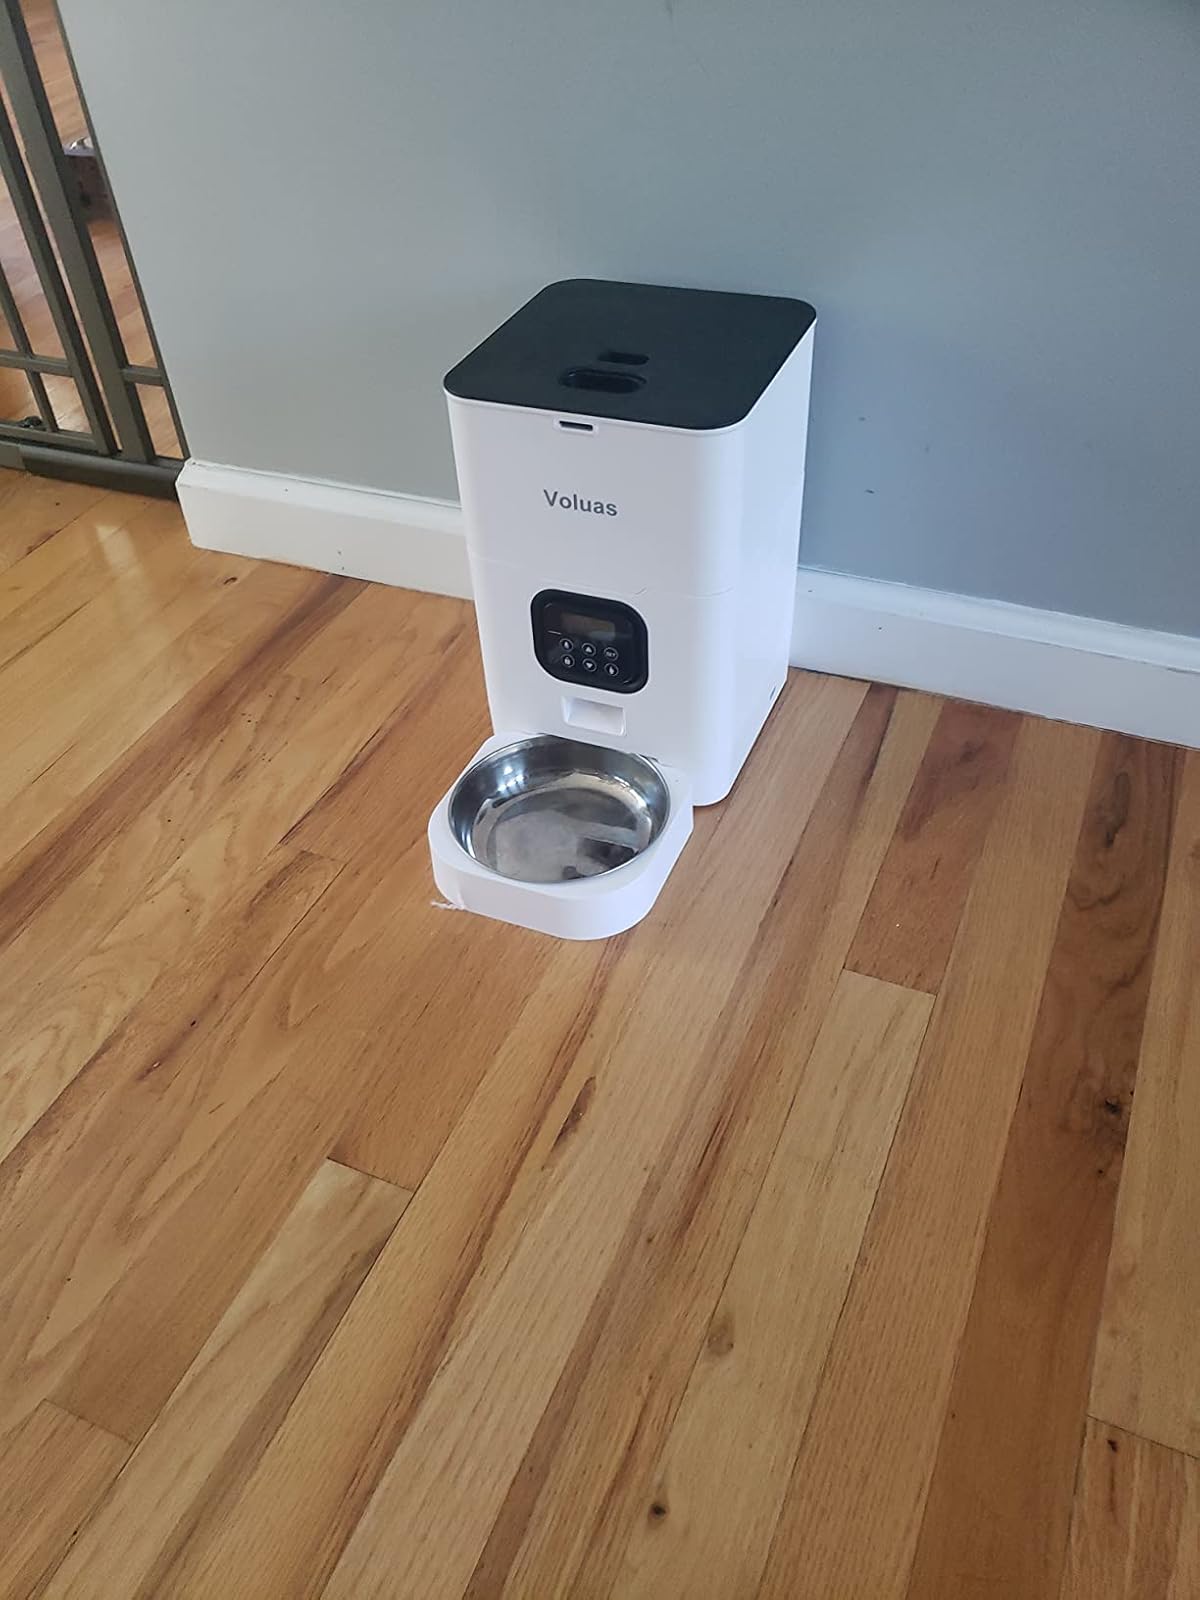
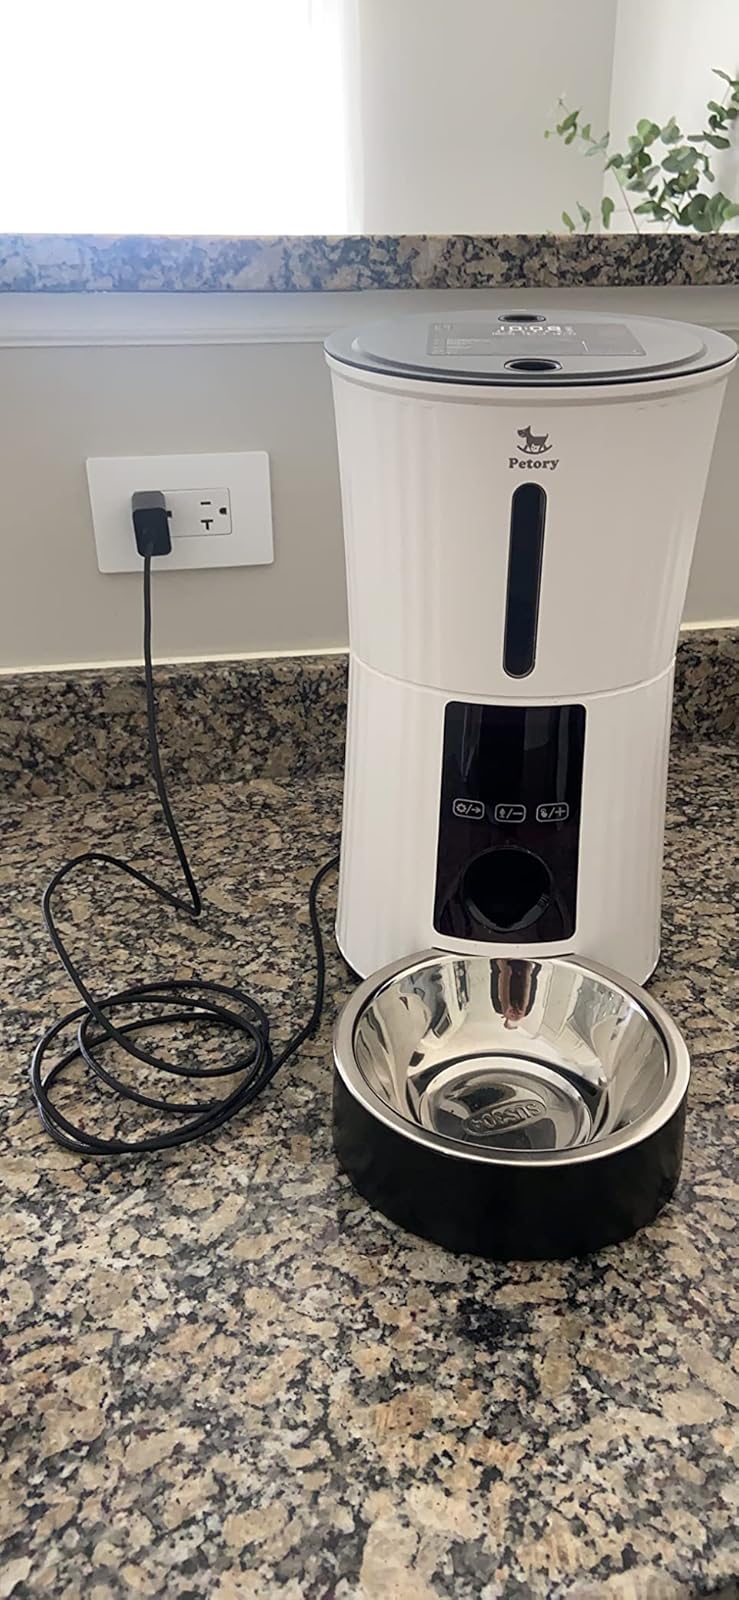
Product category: items_feeder
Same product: no